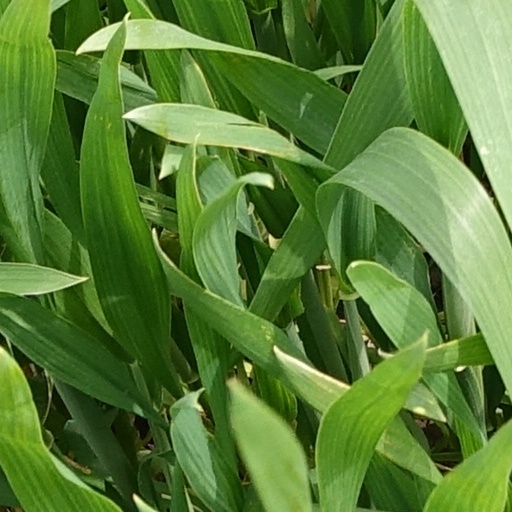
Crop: wheat